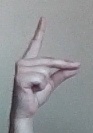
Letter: ta